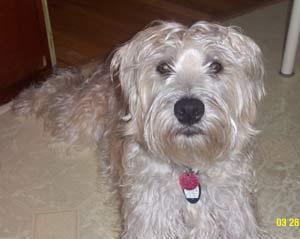
soft-coated_wheaten_terrier